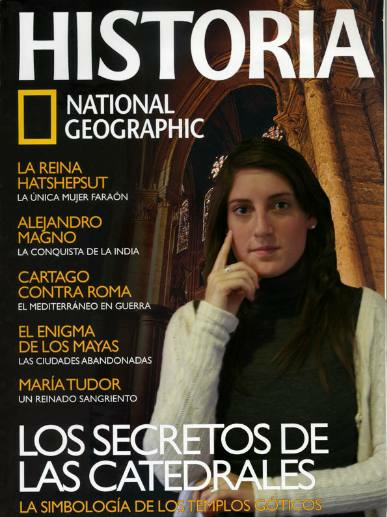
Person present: Yes